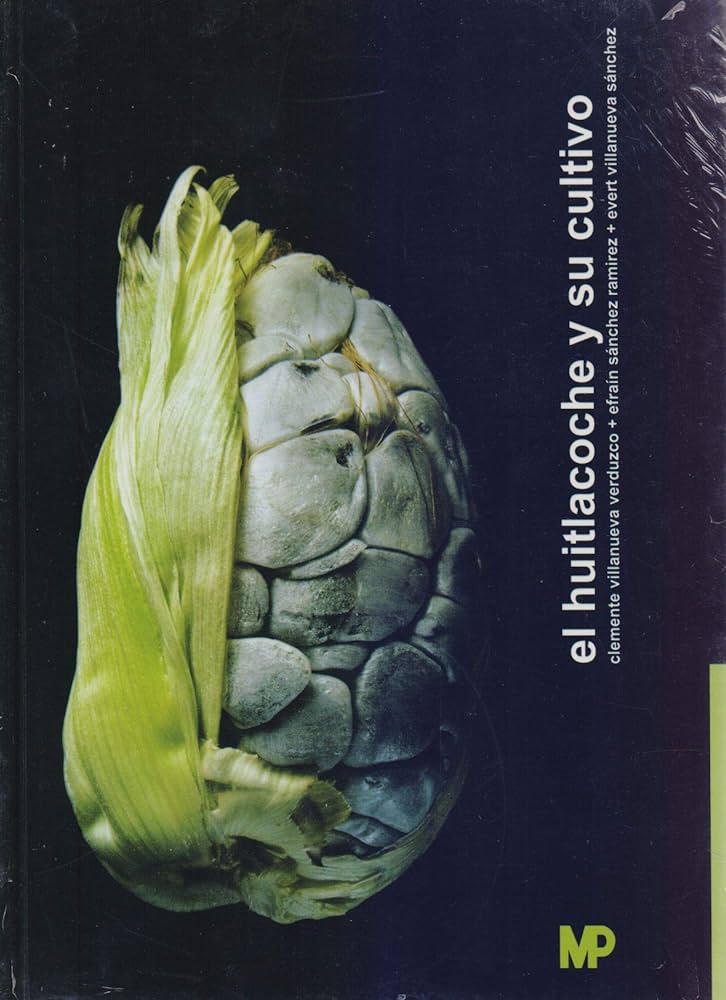
Plant: Corn
Disease: corn smut